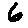
Label: 6